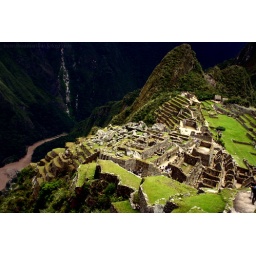
castle in the sky